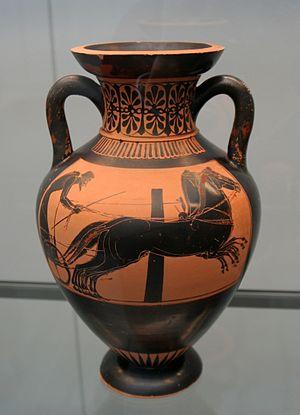
Course de char
Les jeux olympiques antiques sont des concours sportifs pentétériques organisés entre les cités grecques antiques. Ils sont créés au cours du VIIIᵉ siècle av. J.-C. dans le cadre d'un festival religieux en l'honneur de Zeus Olympien et perdurent pendant plus de mille ans. On fixe traditionnellement les derniers concours en 393 ap. J.-C., peu après l'édit de Théodose ordonnant l'abandon des lieux de cultes de la religion grecque.